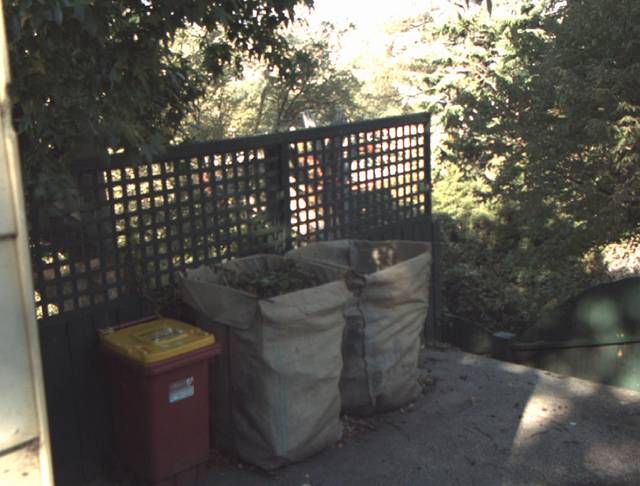
Region: Australia
Coordinates: -41.443, 147.131